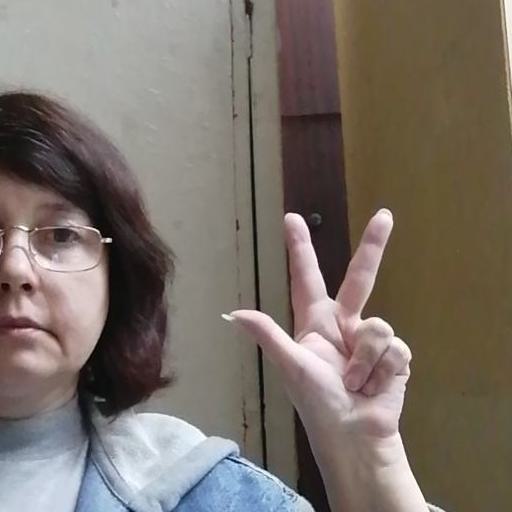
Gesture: three2